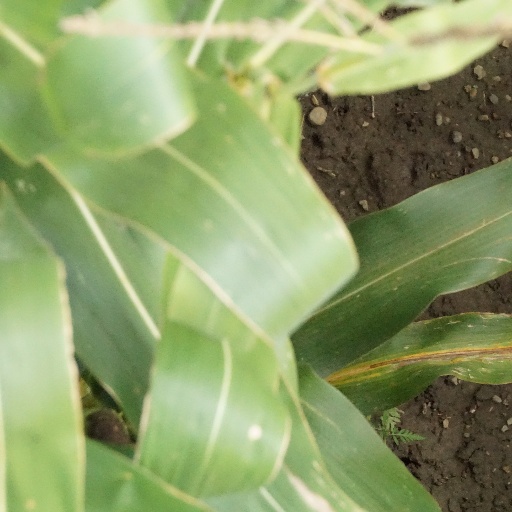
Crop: maize; corn